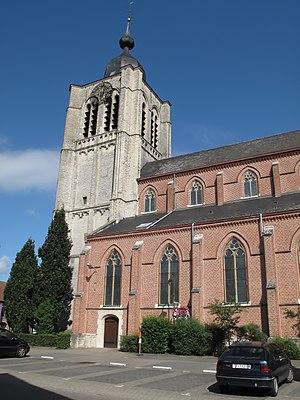
Cette page regroupe l'ensemble des monuments classés de la ville de Herenthout.
Herenthout est une commune néerlandophone de Belgique située en région flamande dans la province d'Anvers.